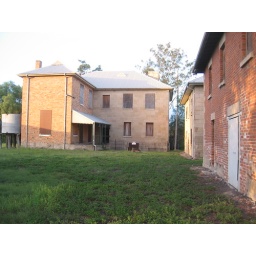
Old coach house on the old New England Highway near Muswellbrook.